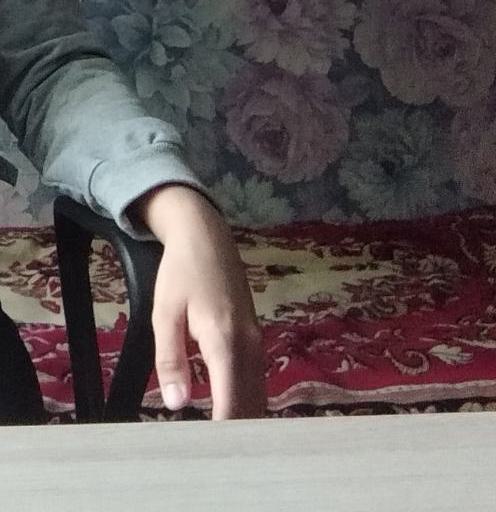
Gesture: no_gesture